Kinetic energy recovery system

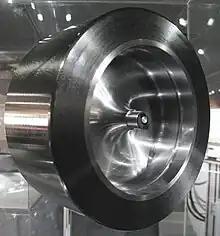
A KERS flywheel.

Bosch Motorsport Service is developing a KERS for use in motor racing. These electricity storage systems for hybrid and engine functions include a lithium-ion battery with scalable capacity or a flywheel, a four to eight kilogram electric motor (with a maximum power level of 60 kW (81 hp)), as well as the KERS controller for power and battery management. Bosch also offers a range of electric hybrid systems for commercial and light-duty applications.